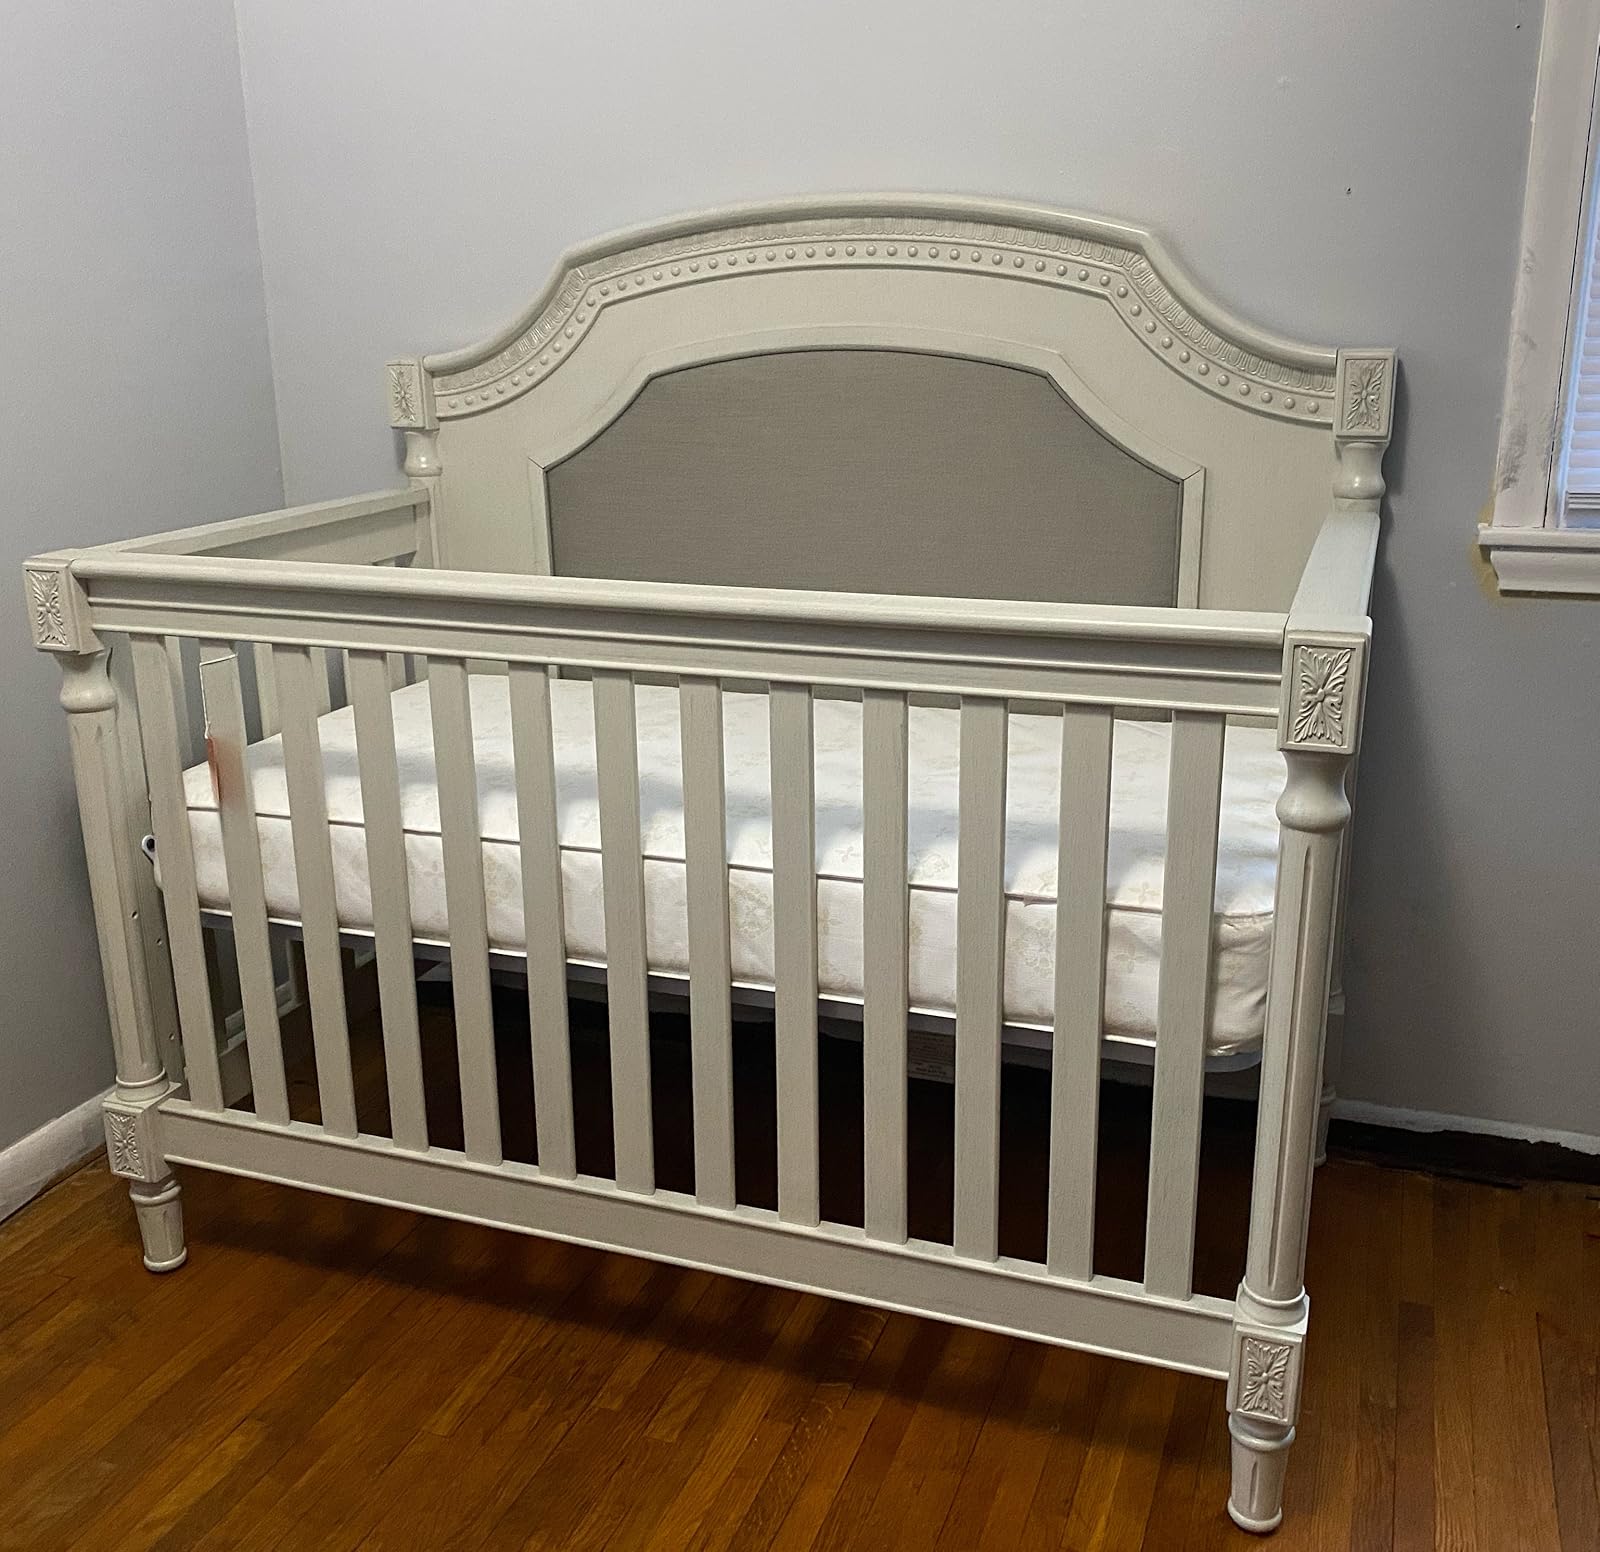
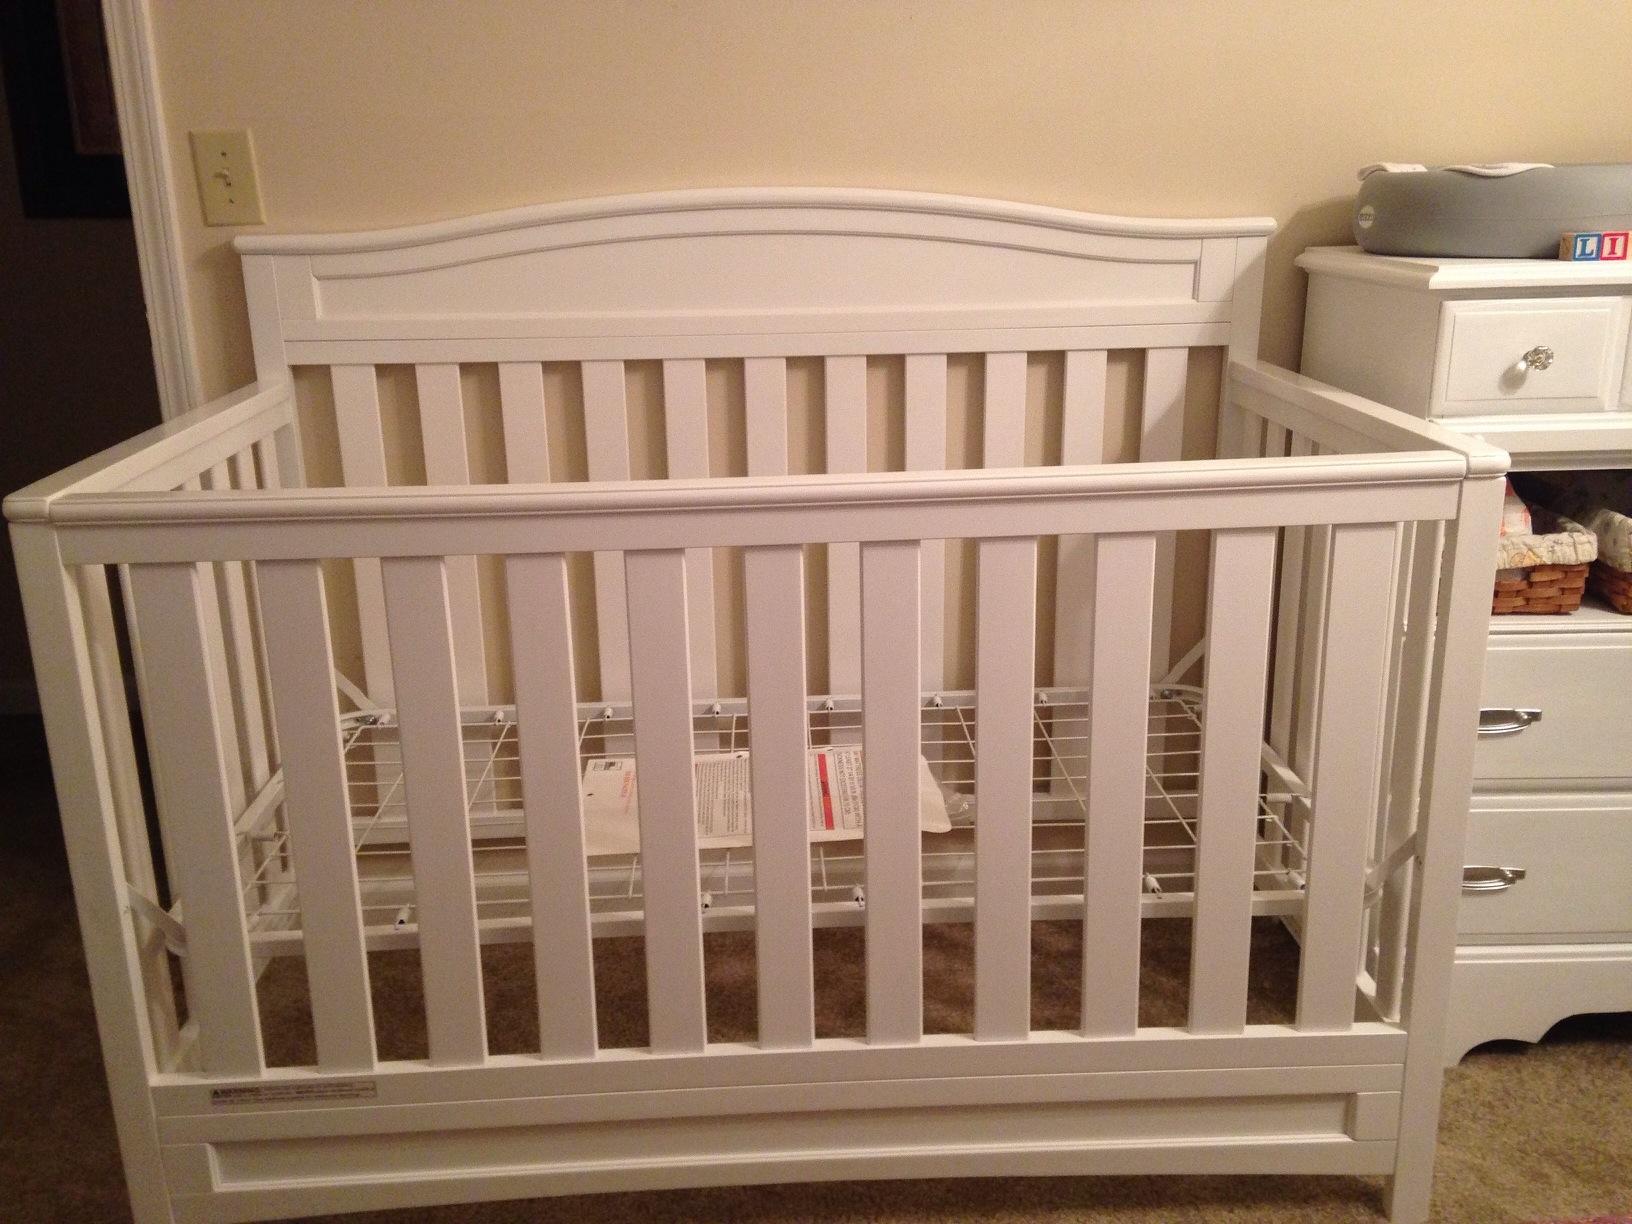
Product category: products_crib
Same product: no